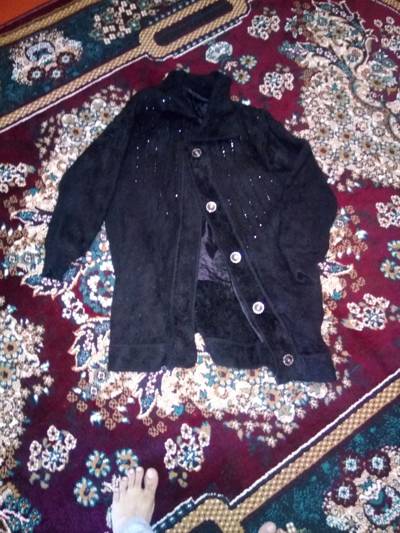
Waste category: clothes